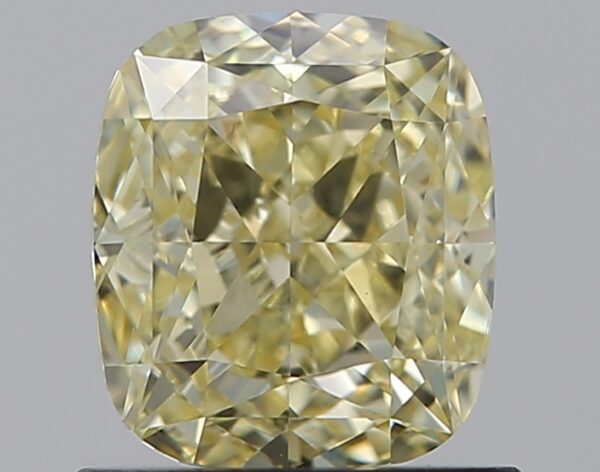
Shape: cushion
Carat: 1.02
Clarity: VS2
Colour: FANCY
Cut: EX
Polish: EX
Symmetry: VG
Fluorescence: M
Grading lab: GIA
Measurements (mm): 6.09 x 5.35 x 3.48